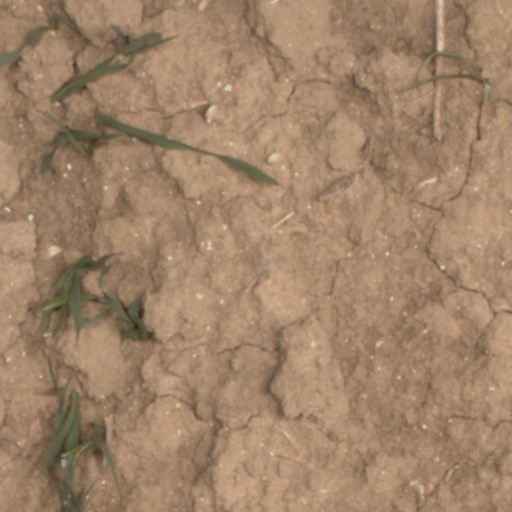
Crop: wheat